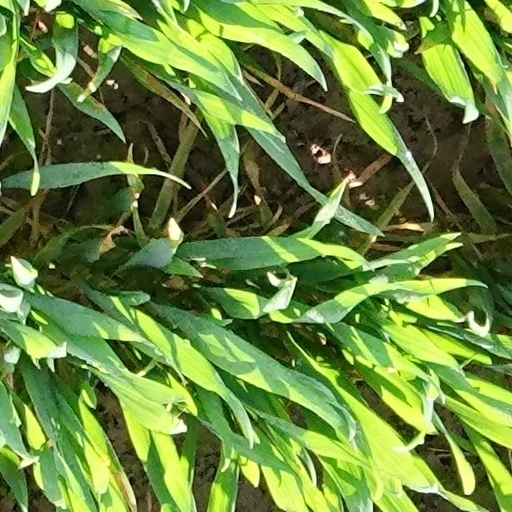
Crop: wheat